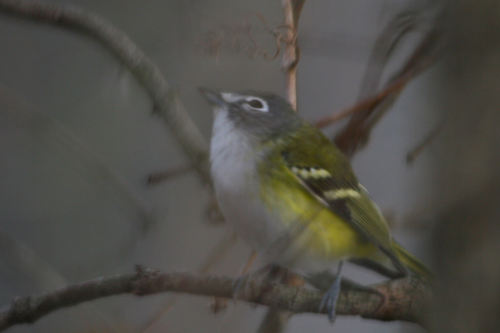
this little bird has a white belly and breast, with gray crown and white wingbars.
a small sized bird that has tones of grey and yellow with a short pointed bill
this bird's head is about 1/3 of the size of the rest of its body. it has mostly gray coloring, but green on its flank, dark gray wings, and white wingbars. it has a short pointed beak.
a small bird with a white breast and belly and a yellow side.
this bird has a gray head, a bright white eye ring, a white breast, yellow flanks, and an olive back with two white wingbars.
this bird is green with white and has a very short beak.
this bird is white, yellow, and brown in color, with a sharp beak.
this colorful bird has a dark bill with a white eyering and yellow sides.
this particular bird has a belly that is gray with yellow sides
this bird has wings that are grey and yellow and has a white belly
Species: Blue Headed Vireo